Robert Waterman (sea captain)

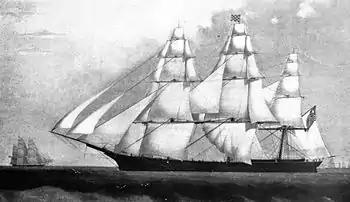
"Challenge", 1851 clipper

Unfortunately for all concerned, N. L. & G. Griswold had failed to provide "Challenge" with an experienced crew; the huge demand for sailors occasioned by clippers sailing for the California gold fields had left few competent seamen in New York. Half of the ship's 56-man complement had never sailed, and only three were able seamen; many were recent immigrants who could speak no English. Discipline, morale, and seamanship were predictably poor.